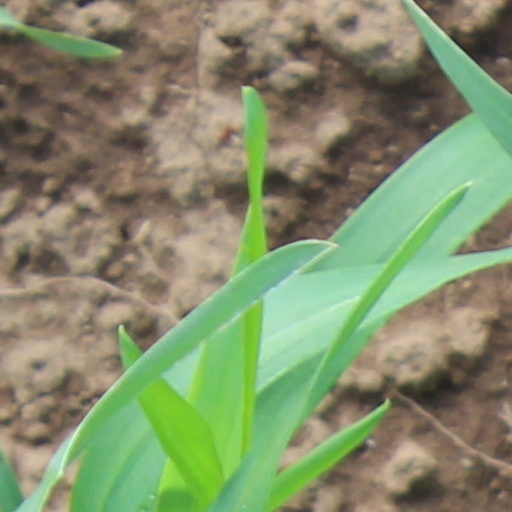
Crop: wheat